Ålandic Democracy

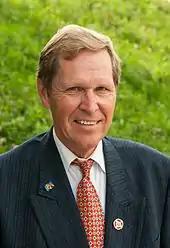
Stephan Toivonen

Ålandic Democracy ÅD is a national-conservative political party in Åland.